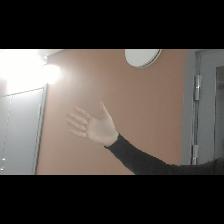
Label: Human